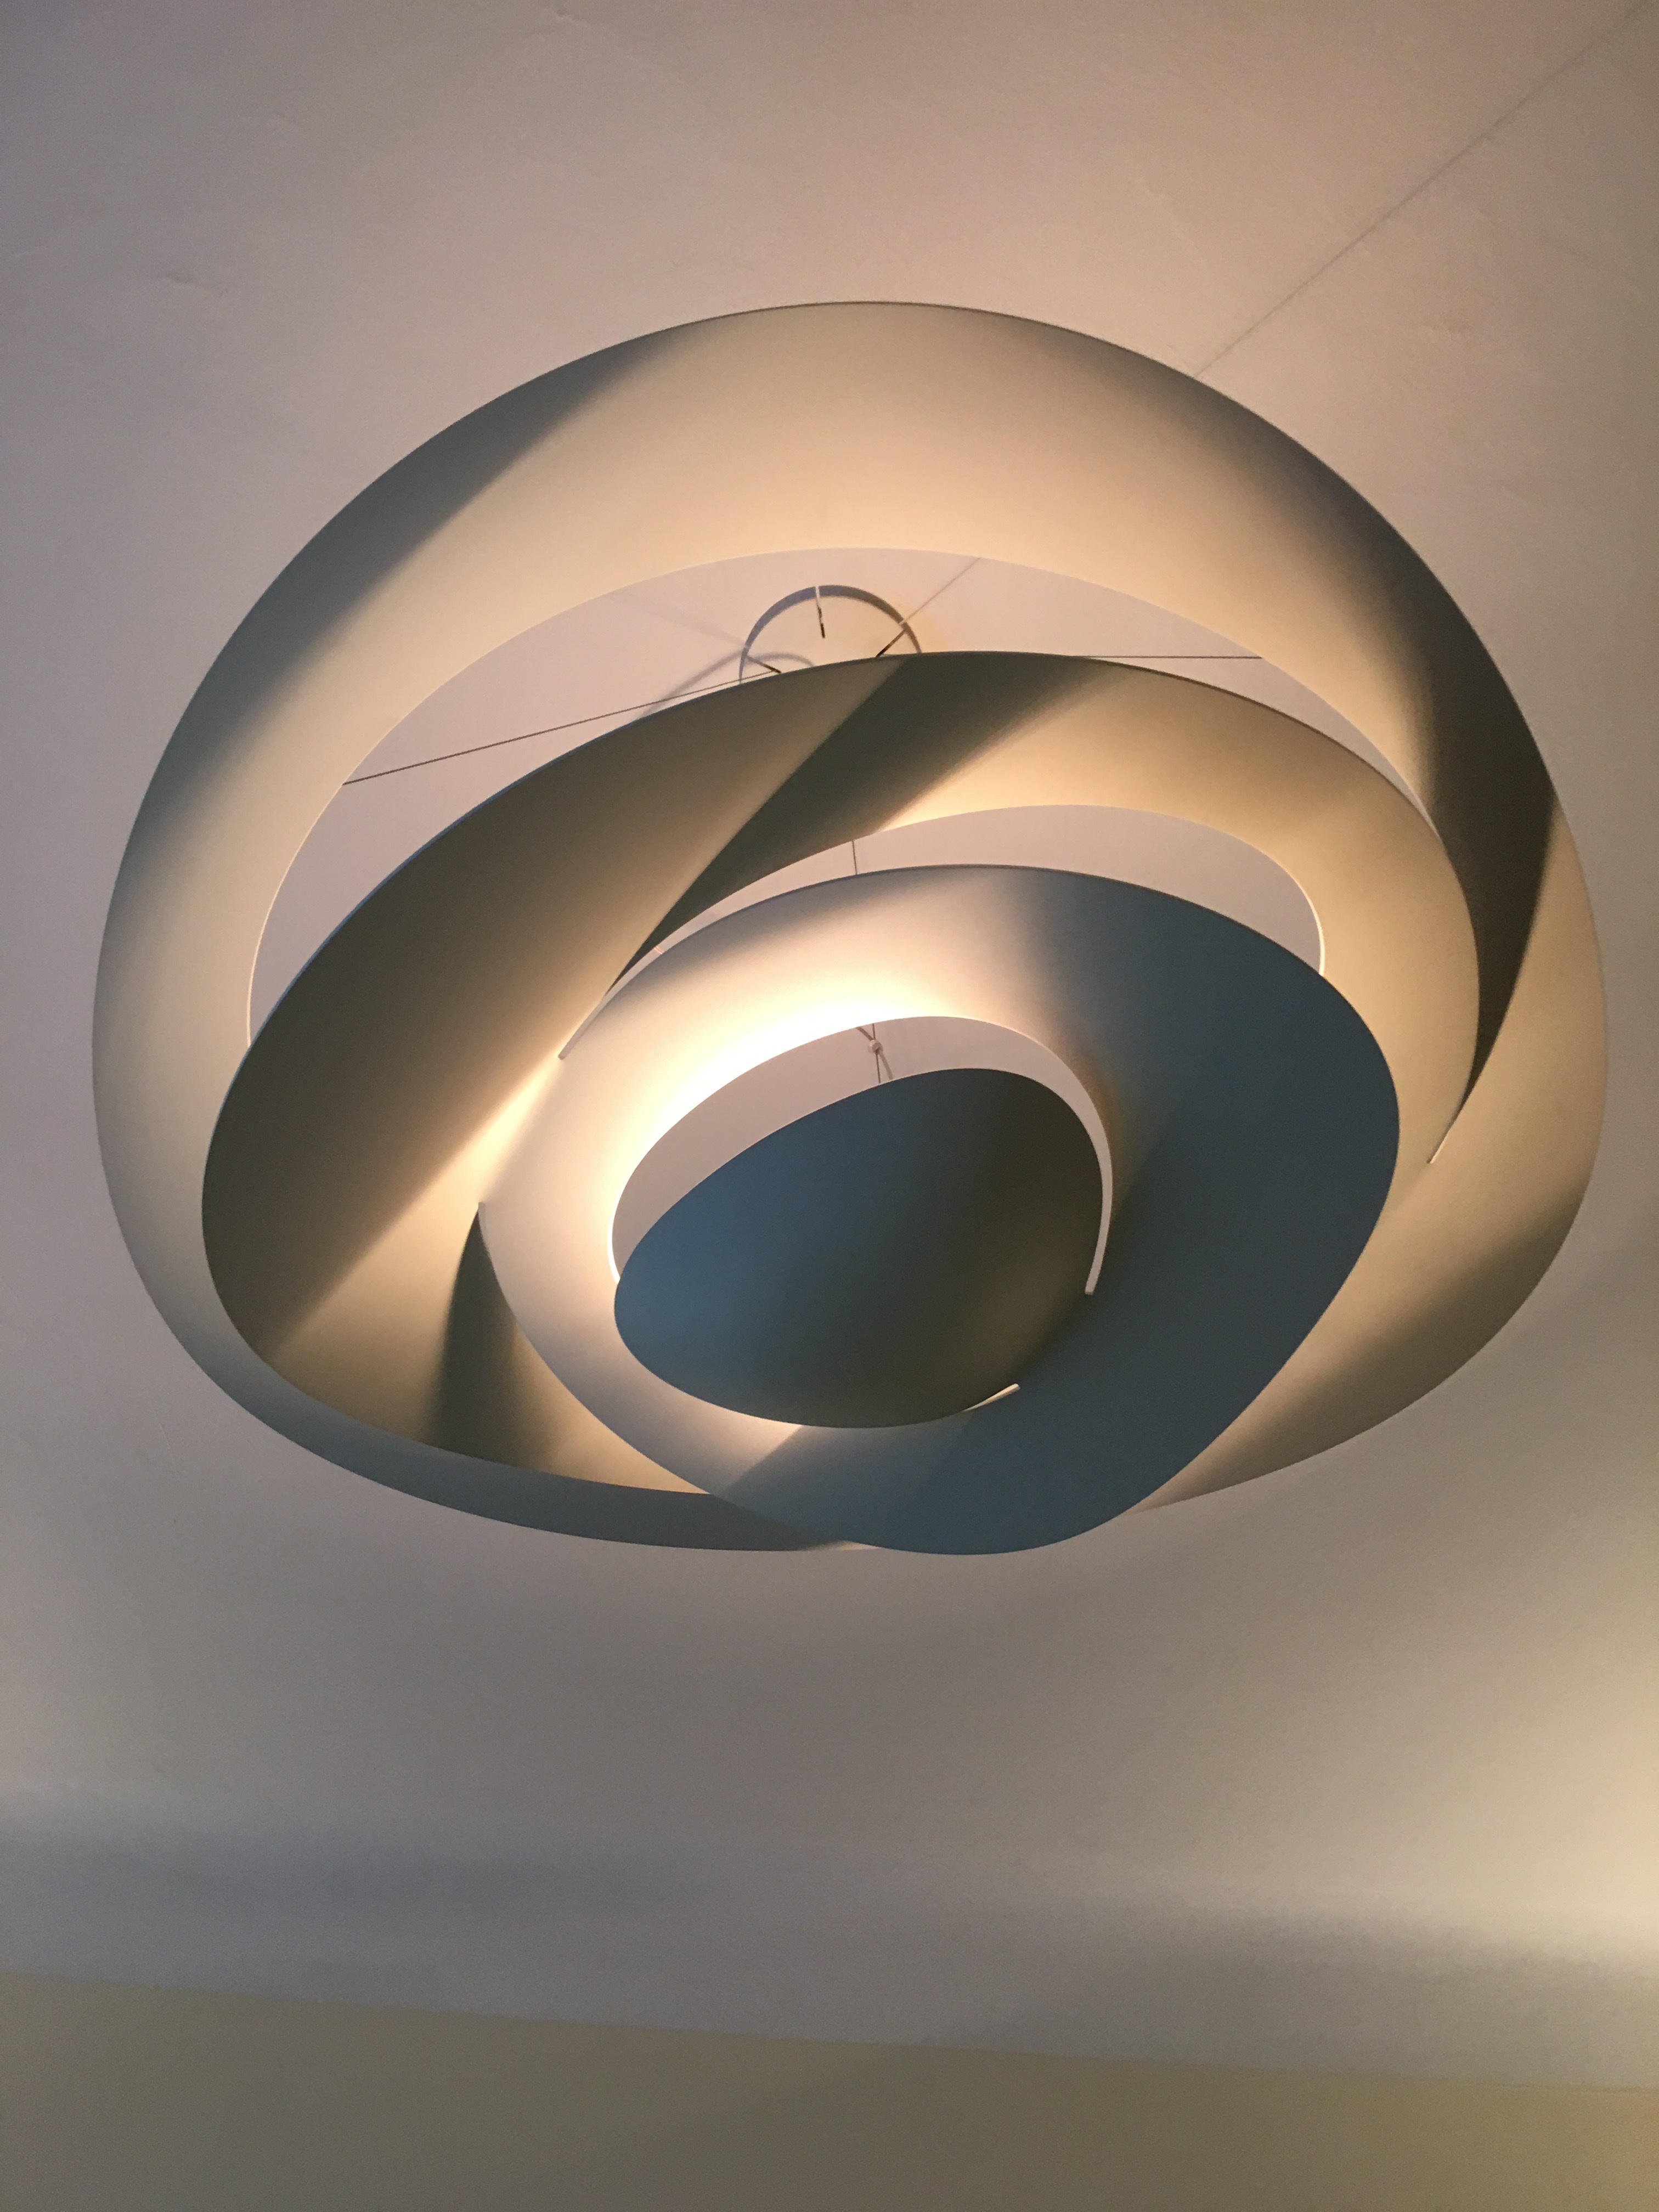
wing, light, spiral, ceiling, lamp, lighting, circle, symmetry, light fixture, sphere, shape, daylighting, incandescent light bulb